Prehistoric Chinese religions

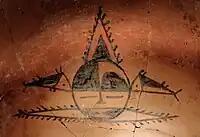
The mixed human and fish face of a Banpo face, which bears religious beliefs

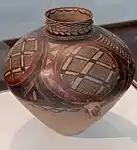
Pottery jar from the Majiayao culture

The Yangshao culture (50003000 BCE) has its type-sites located in Shaanxi, Shanxi and Henan. Yangshao sites until the 1990s numbered up to over 800, with each typically consisting of a residential area, a cemetery and kilns. These sites together with local types in the extended Yangshao area were divided into three phases. Some Yangshao societies, such as a village site named Jiangzhai, are considered matrilineal. Yangshao sites show signs of political-economic domination, and some academics have proposed that the culture its late phase more resembled a 'chiefdom' rather than a 'segmentary lineage system' as previously theorized.